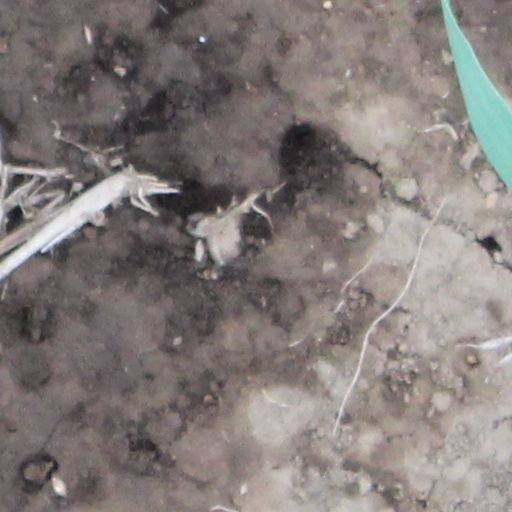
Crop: wheat